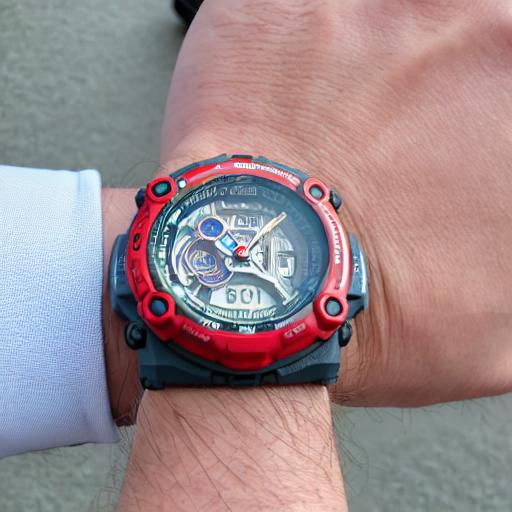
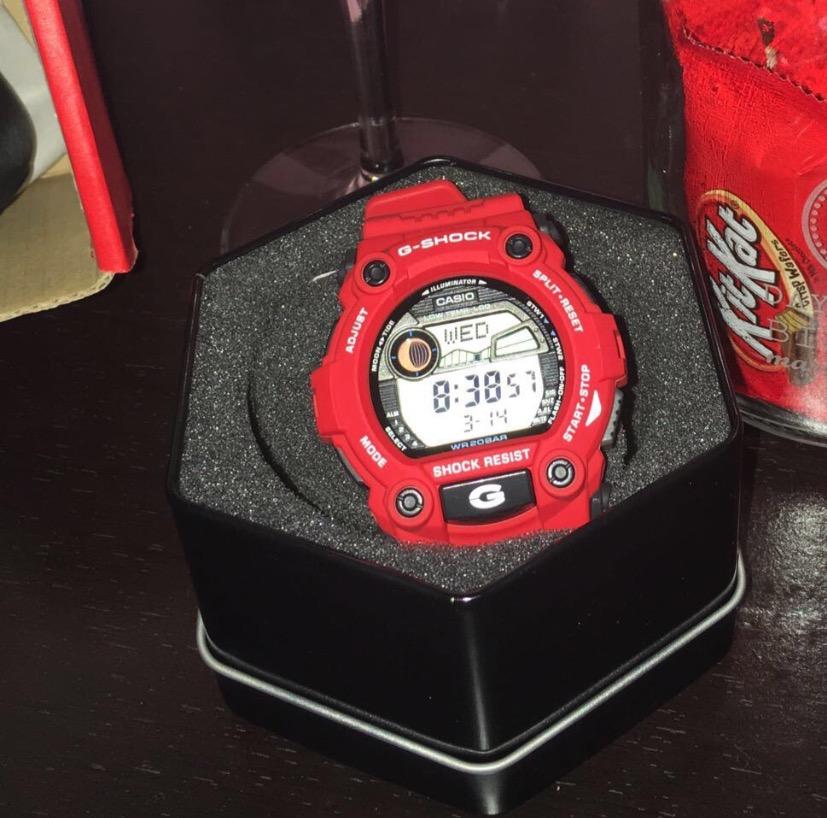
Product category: accessories_watch
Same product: no